Gonzalo Pineda

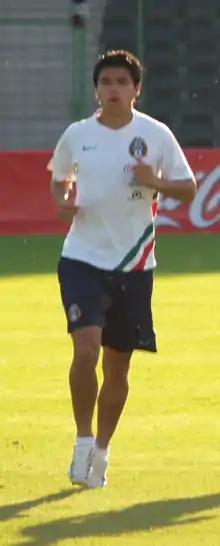
Pineda warming up for Mexico

Gonzalo Pineda was part of Mexico's Olympic football team, which exited in the first round, having finished third in group A, below group winners Mali and South Korea.